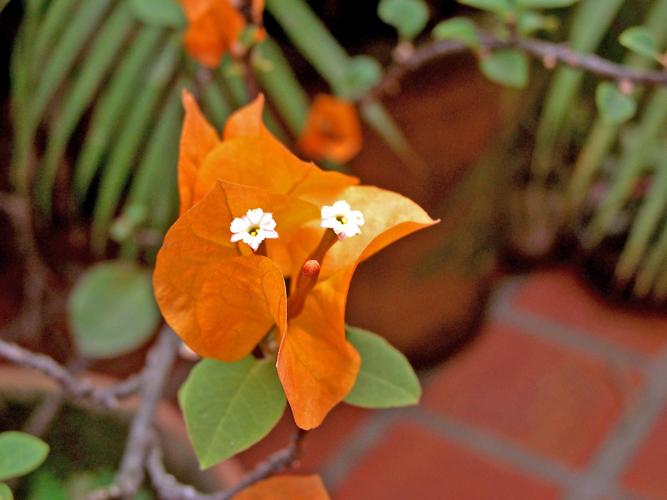
Label: bougainvillea